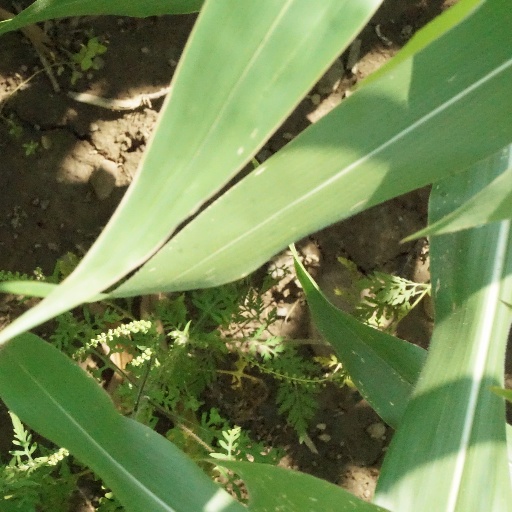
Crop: maize; corn